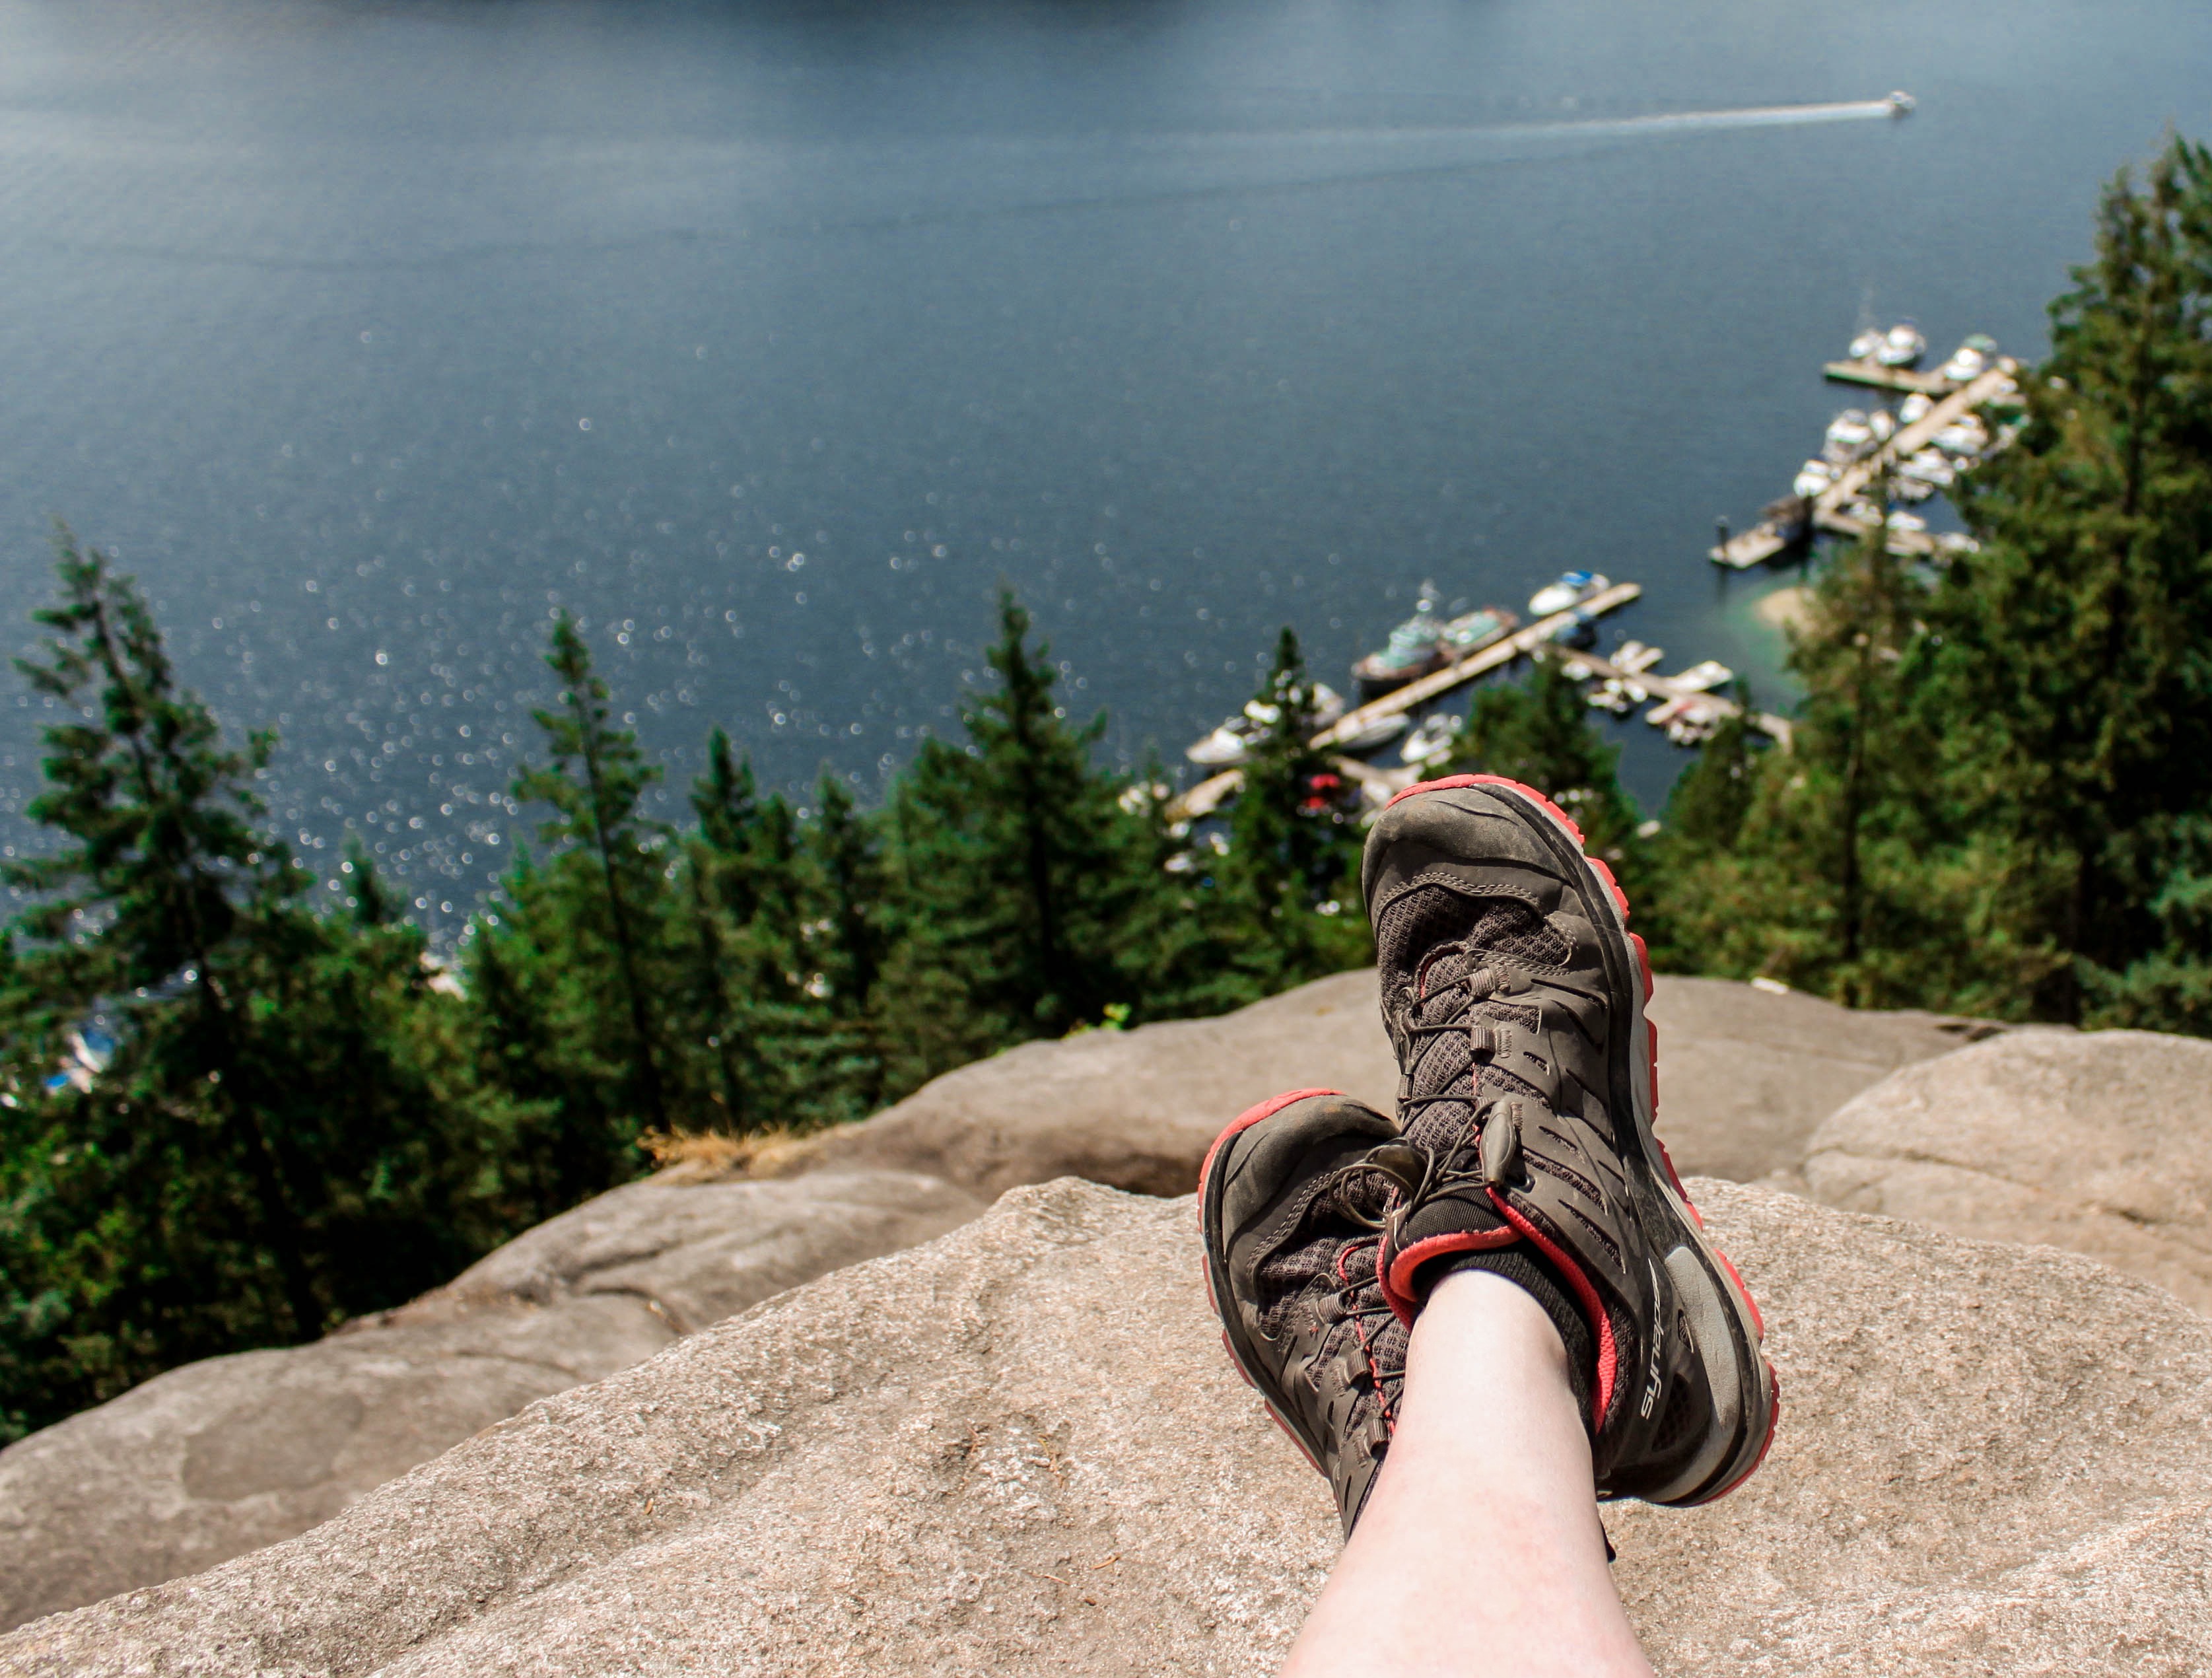
landscape, water, mountain, sky, hiking, lake, bicycle, peak, summer, tourist, travel, trek, vehicle, natural, park, scenery, holiday, rest, extreme sport, trip, leisure, terrain, national park, activity, mountain bike, cycling, national, happy, women, trekking, mountain lake, break, active, freeride, mountain biking, cycle sport